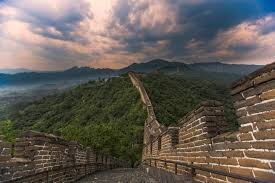
Landmark: Great Wall of China